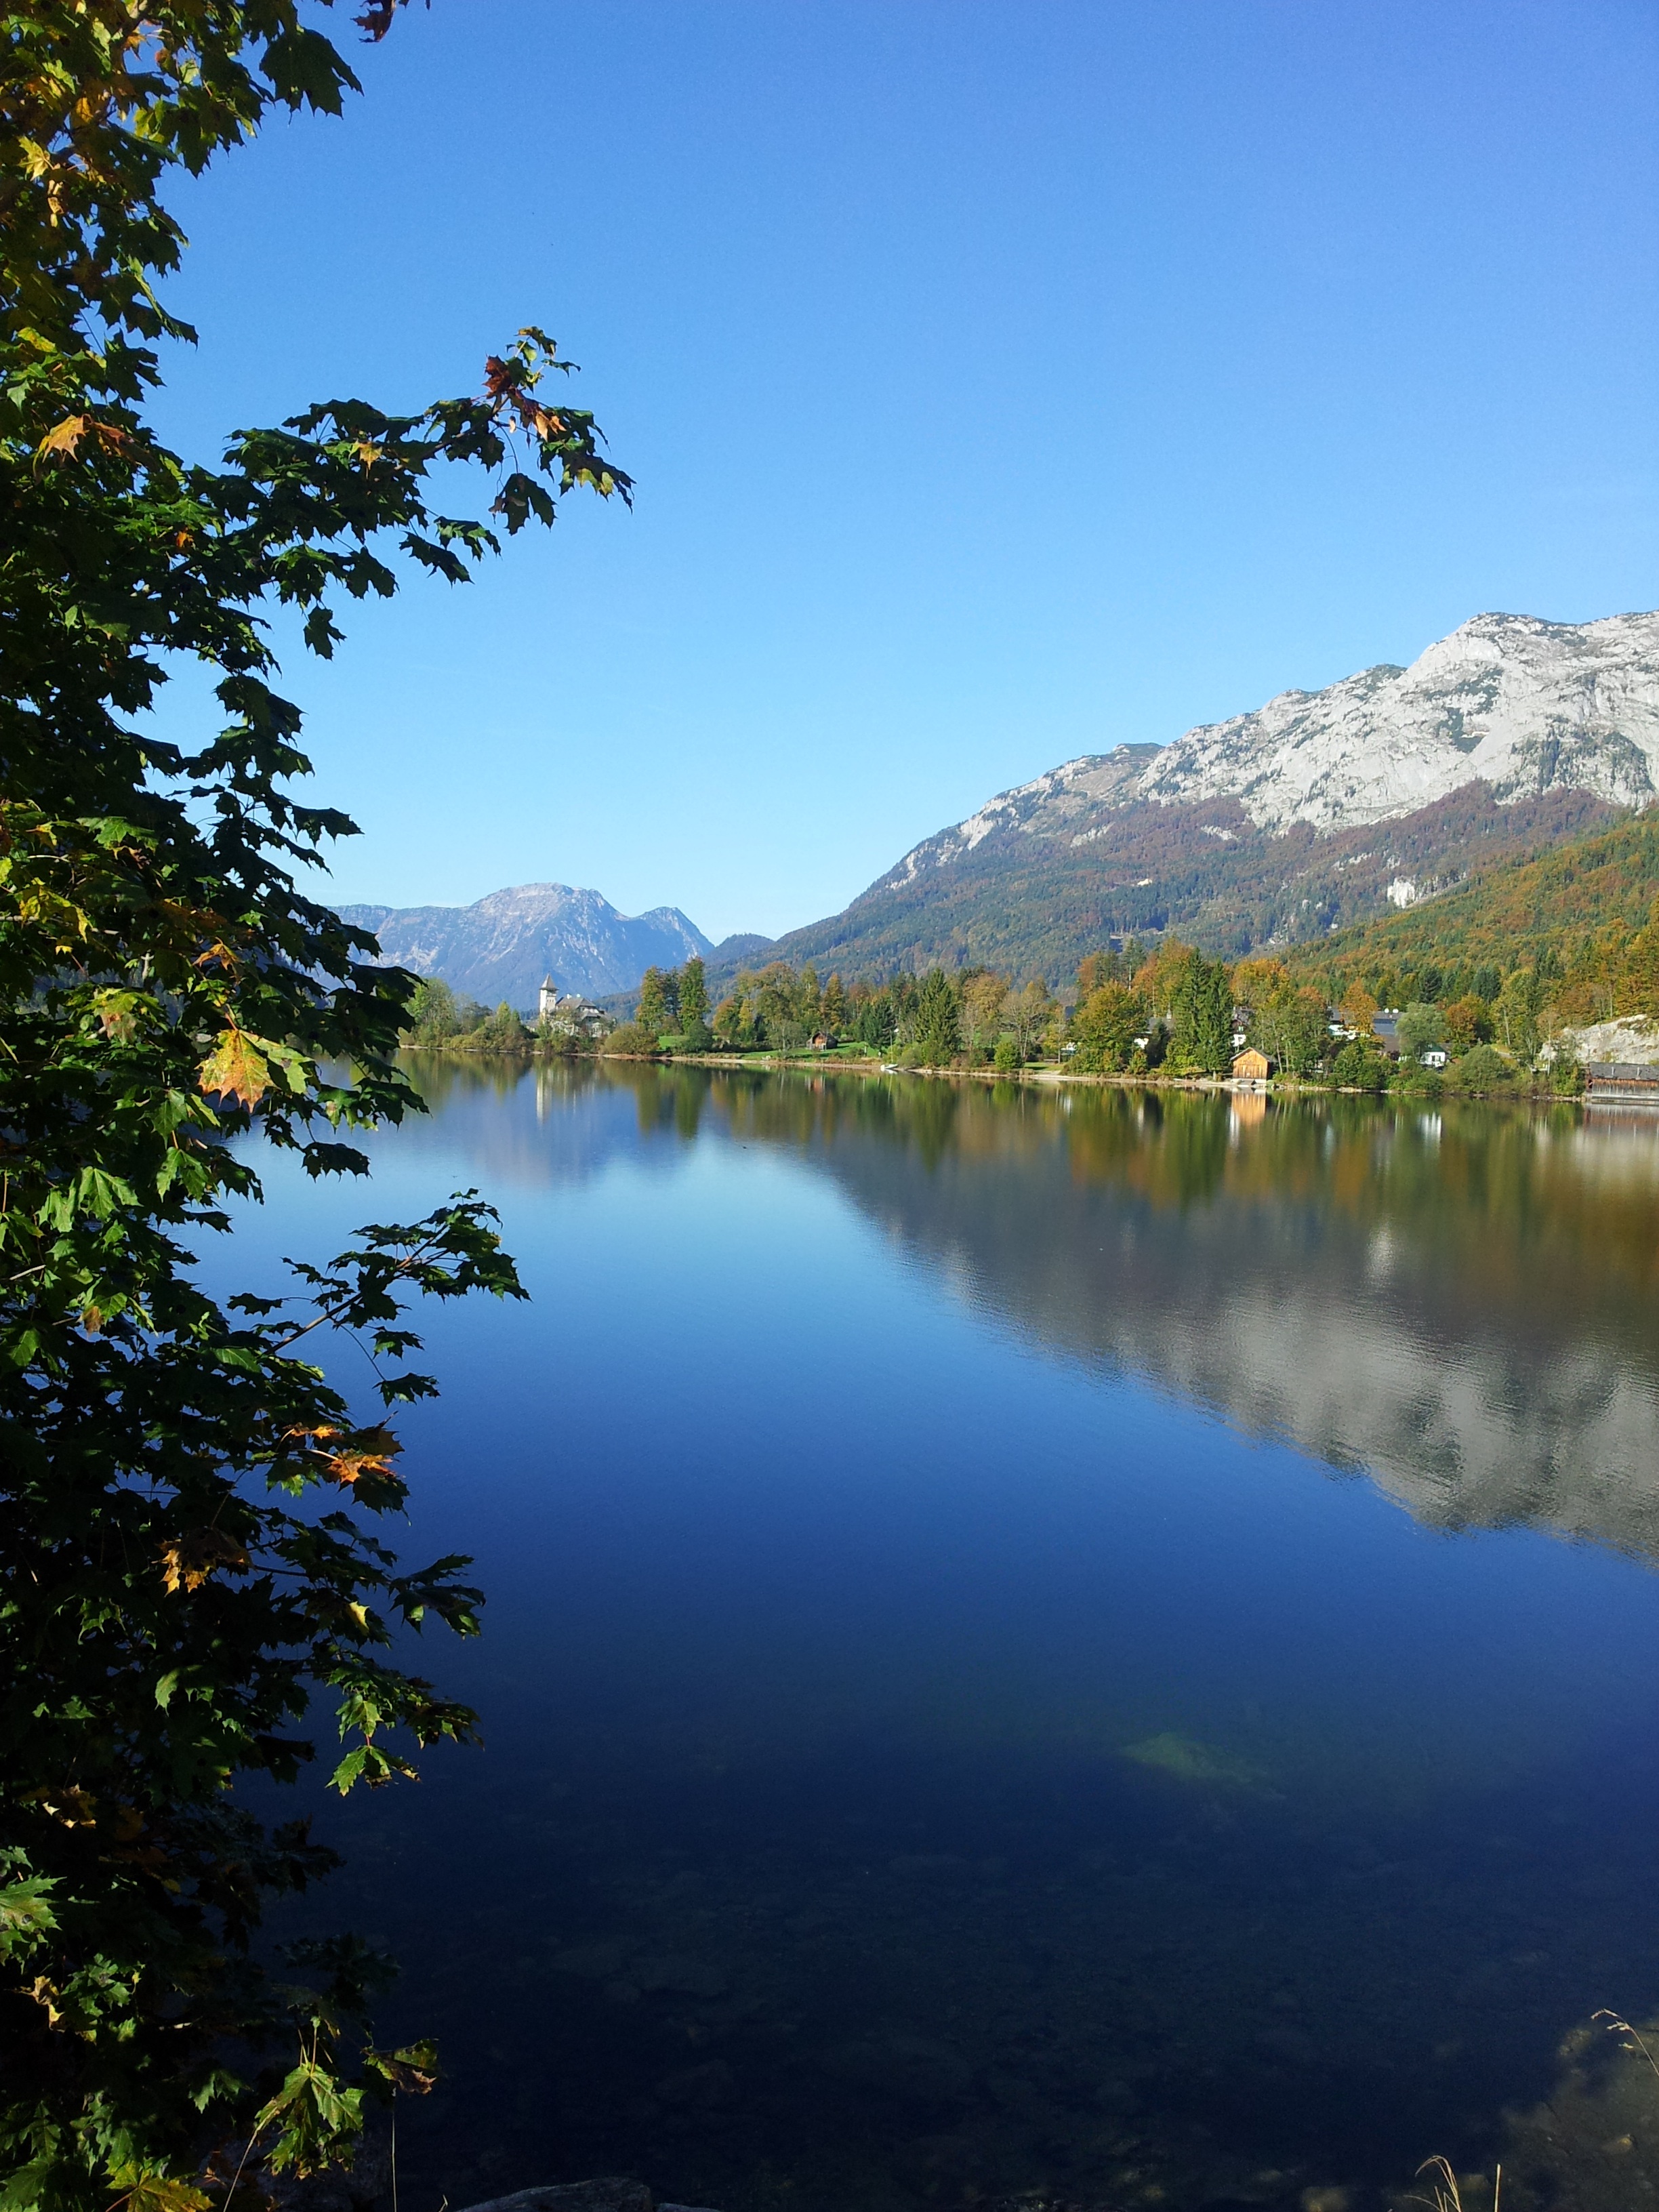
landscape, tree, water, nature, wilderness, mountain, morning, leaf, lake, river, mountain range, reflection, autumn, alpine, rest, reservoir, body of water, austria, bergsee, loch, salzkammergut, grundlsee, atmospheric phenomenon, mountainous landforms